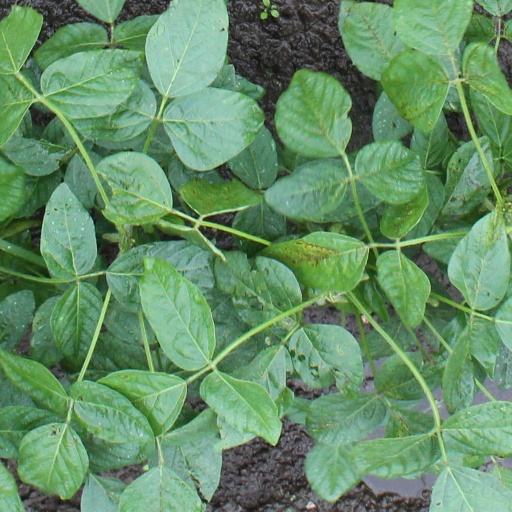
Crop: soybean